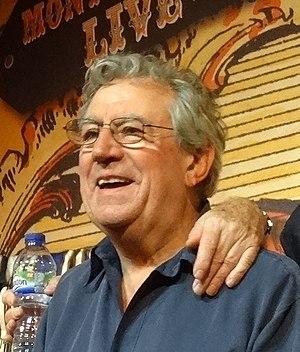
Terence Graham Perry Jones, dit Terry Jones, né le 1ᵉʳ février 1942 à Colwyn Bay au nord du Pays de Galles et mort le 21 janvier 2020 à Londres en Angleterre, est un acteur, réalisateur, scénariste, historien et écrivain britannique.
Monty Python est le nom d'une troupe d'humoristes rendue célèbre initialement grâce à sa première création, la série télévisée Monty Python's Flying Circus dont la diffusion commença à la BBC le 5 octobre 1969 et qui se poursuivit durant 45 épisodes jusqu'au 5 décembre 1974. La troupe était composée de six membres : Graham Chapman, John Cleese, Eric Idle, Michael Palin, Terry Jones et Terry Gilliam. La majorité des membres du groupe sont anglais sauf pour Terry Gilliam qui vient des États-Unis et Terry Jones qui est d'origine galloise.